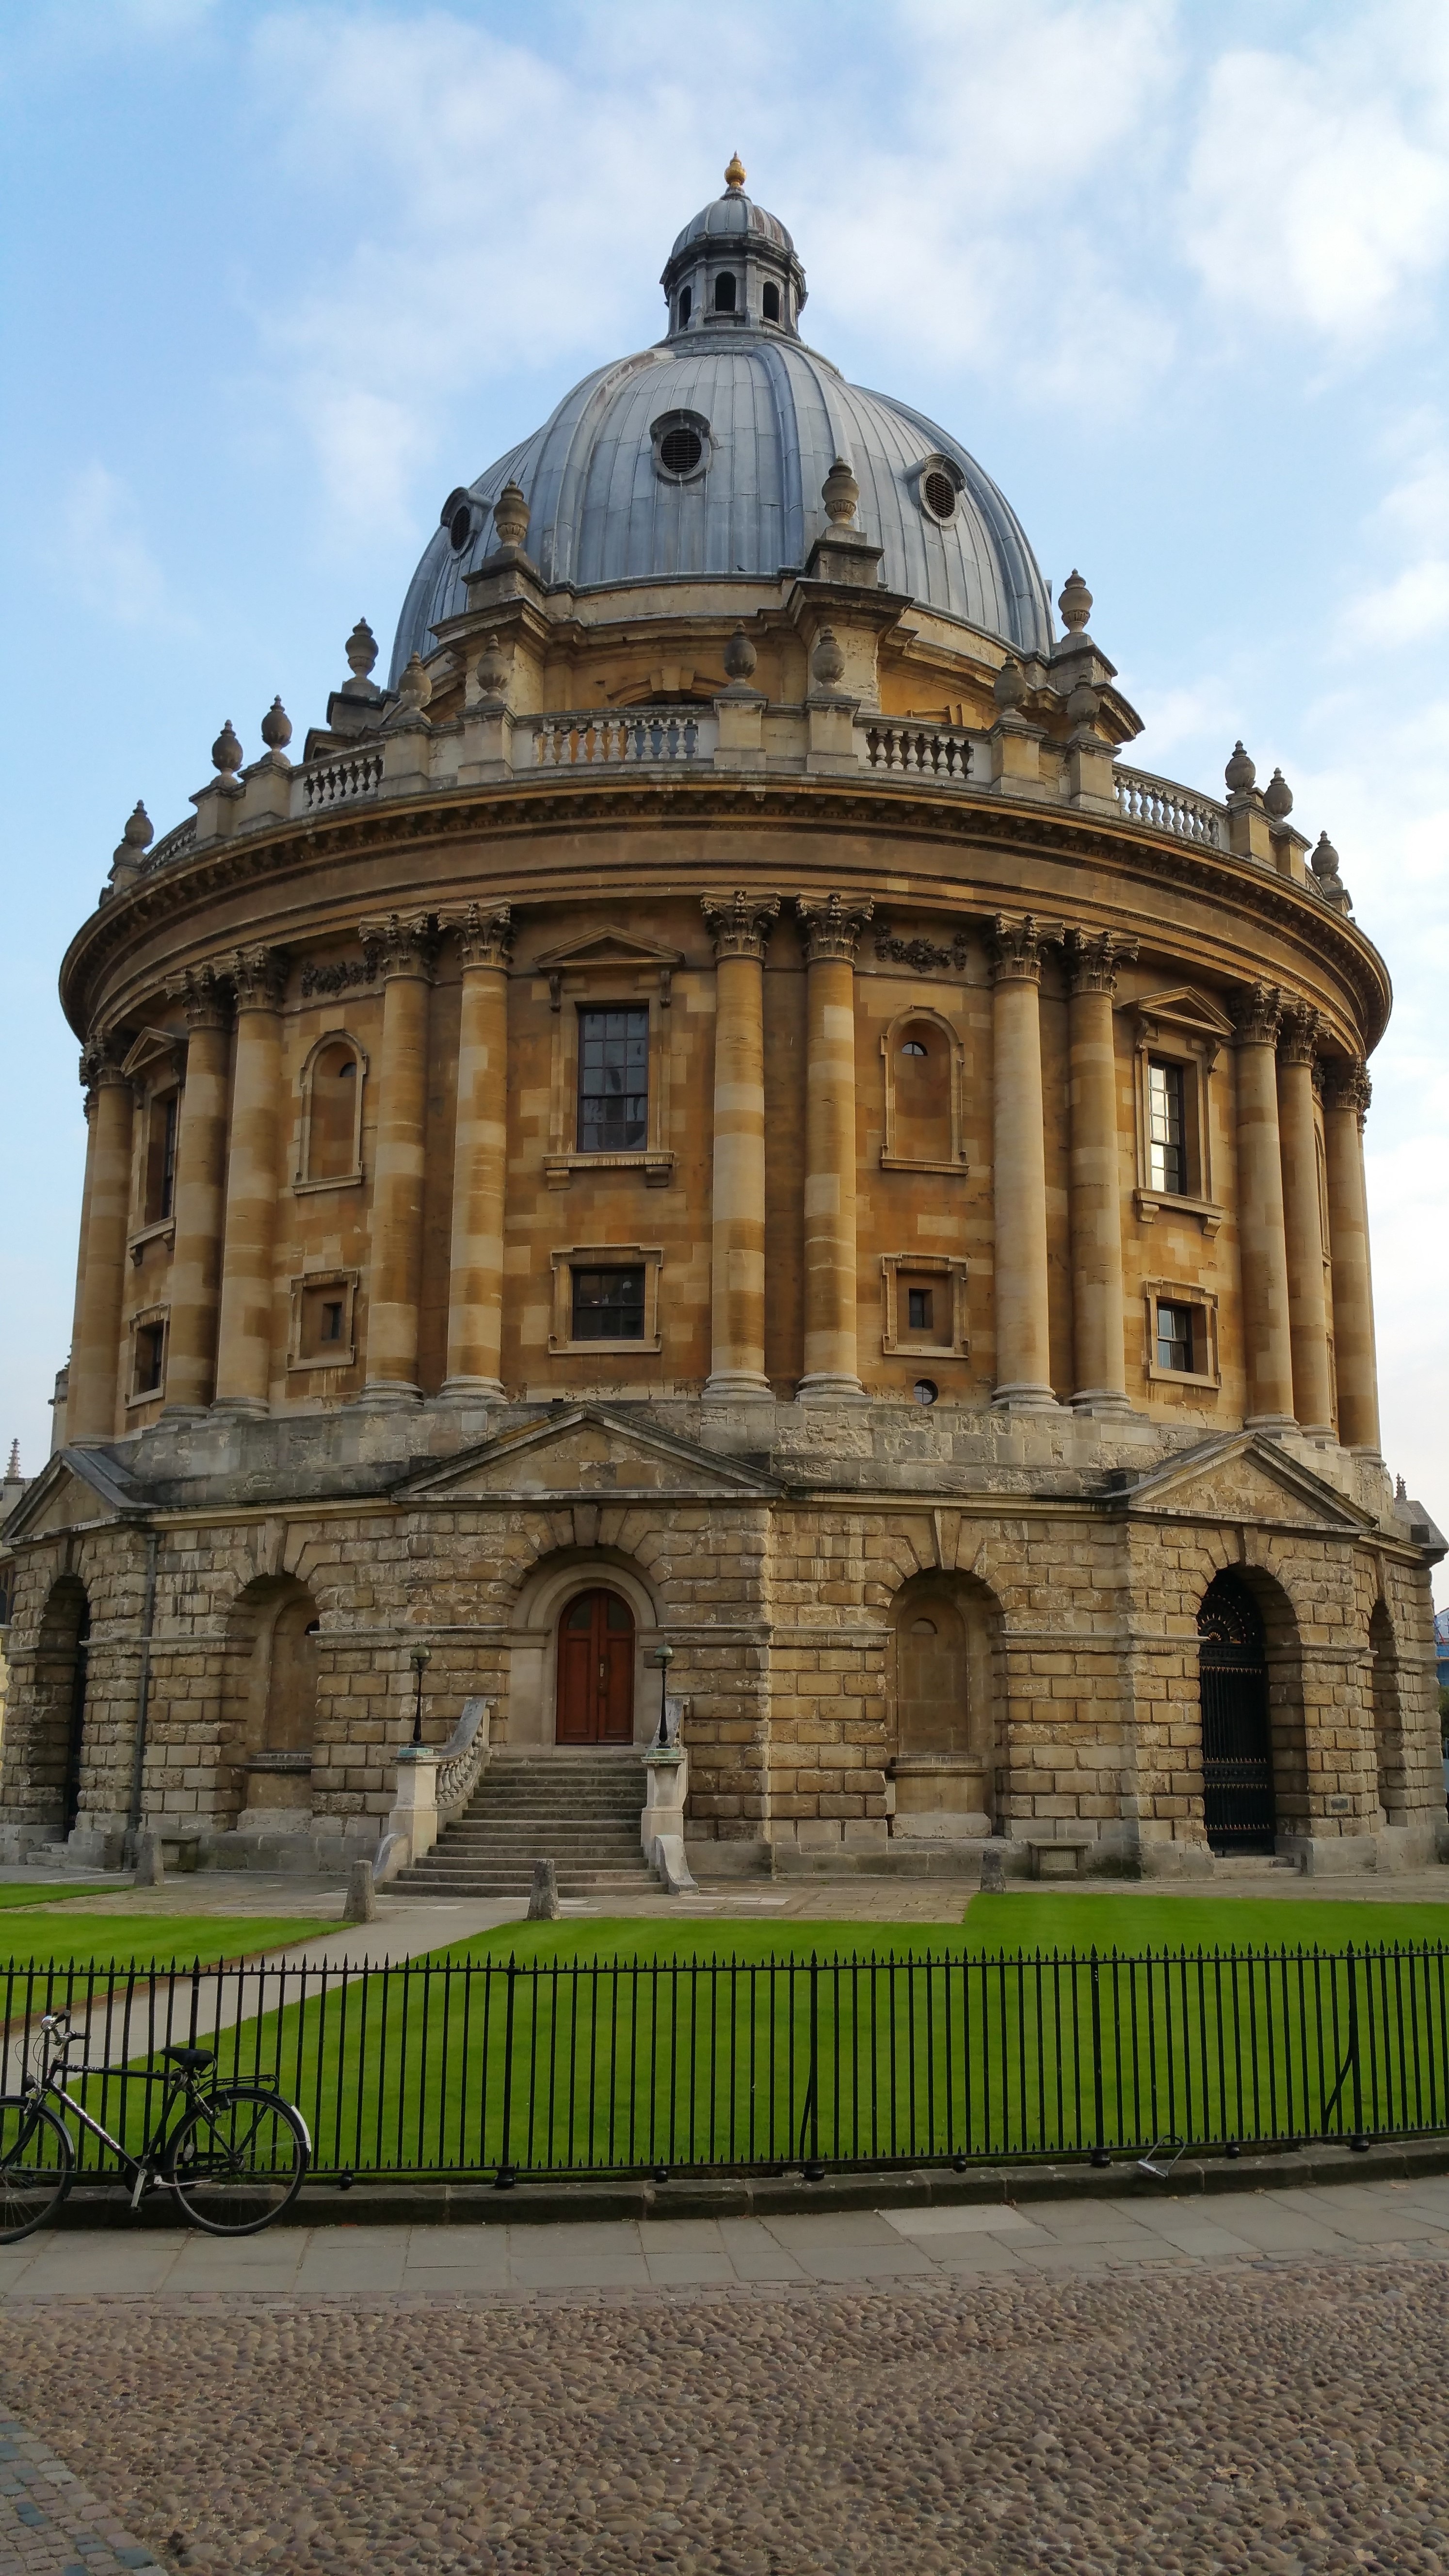
architecture, building, palace, city, monument, landmark, facade, historic, baptistery, england, synagogue, basilica, dome, oxford, radcliffe camera, ancient history